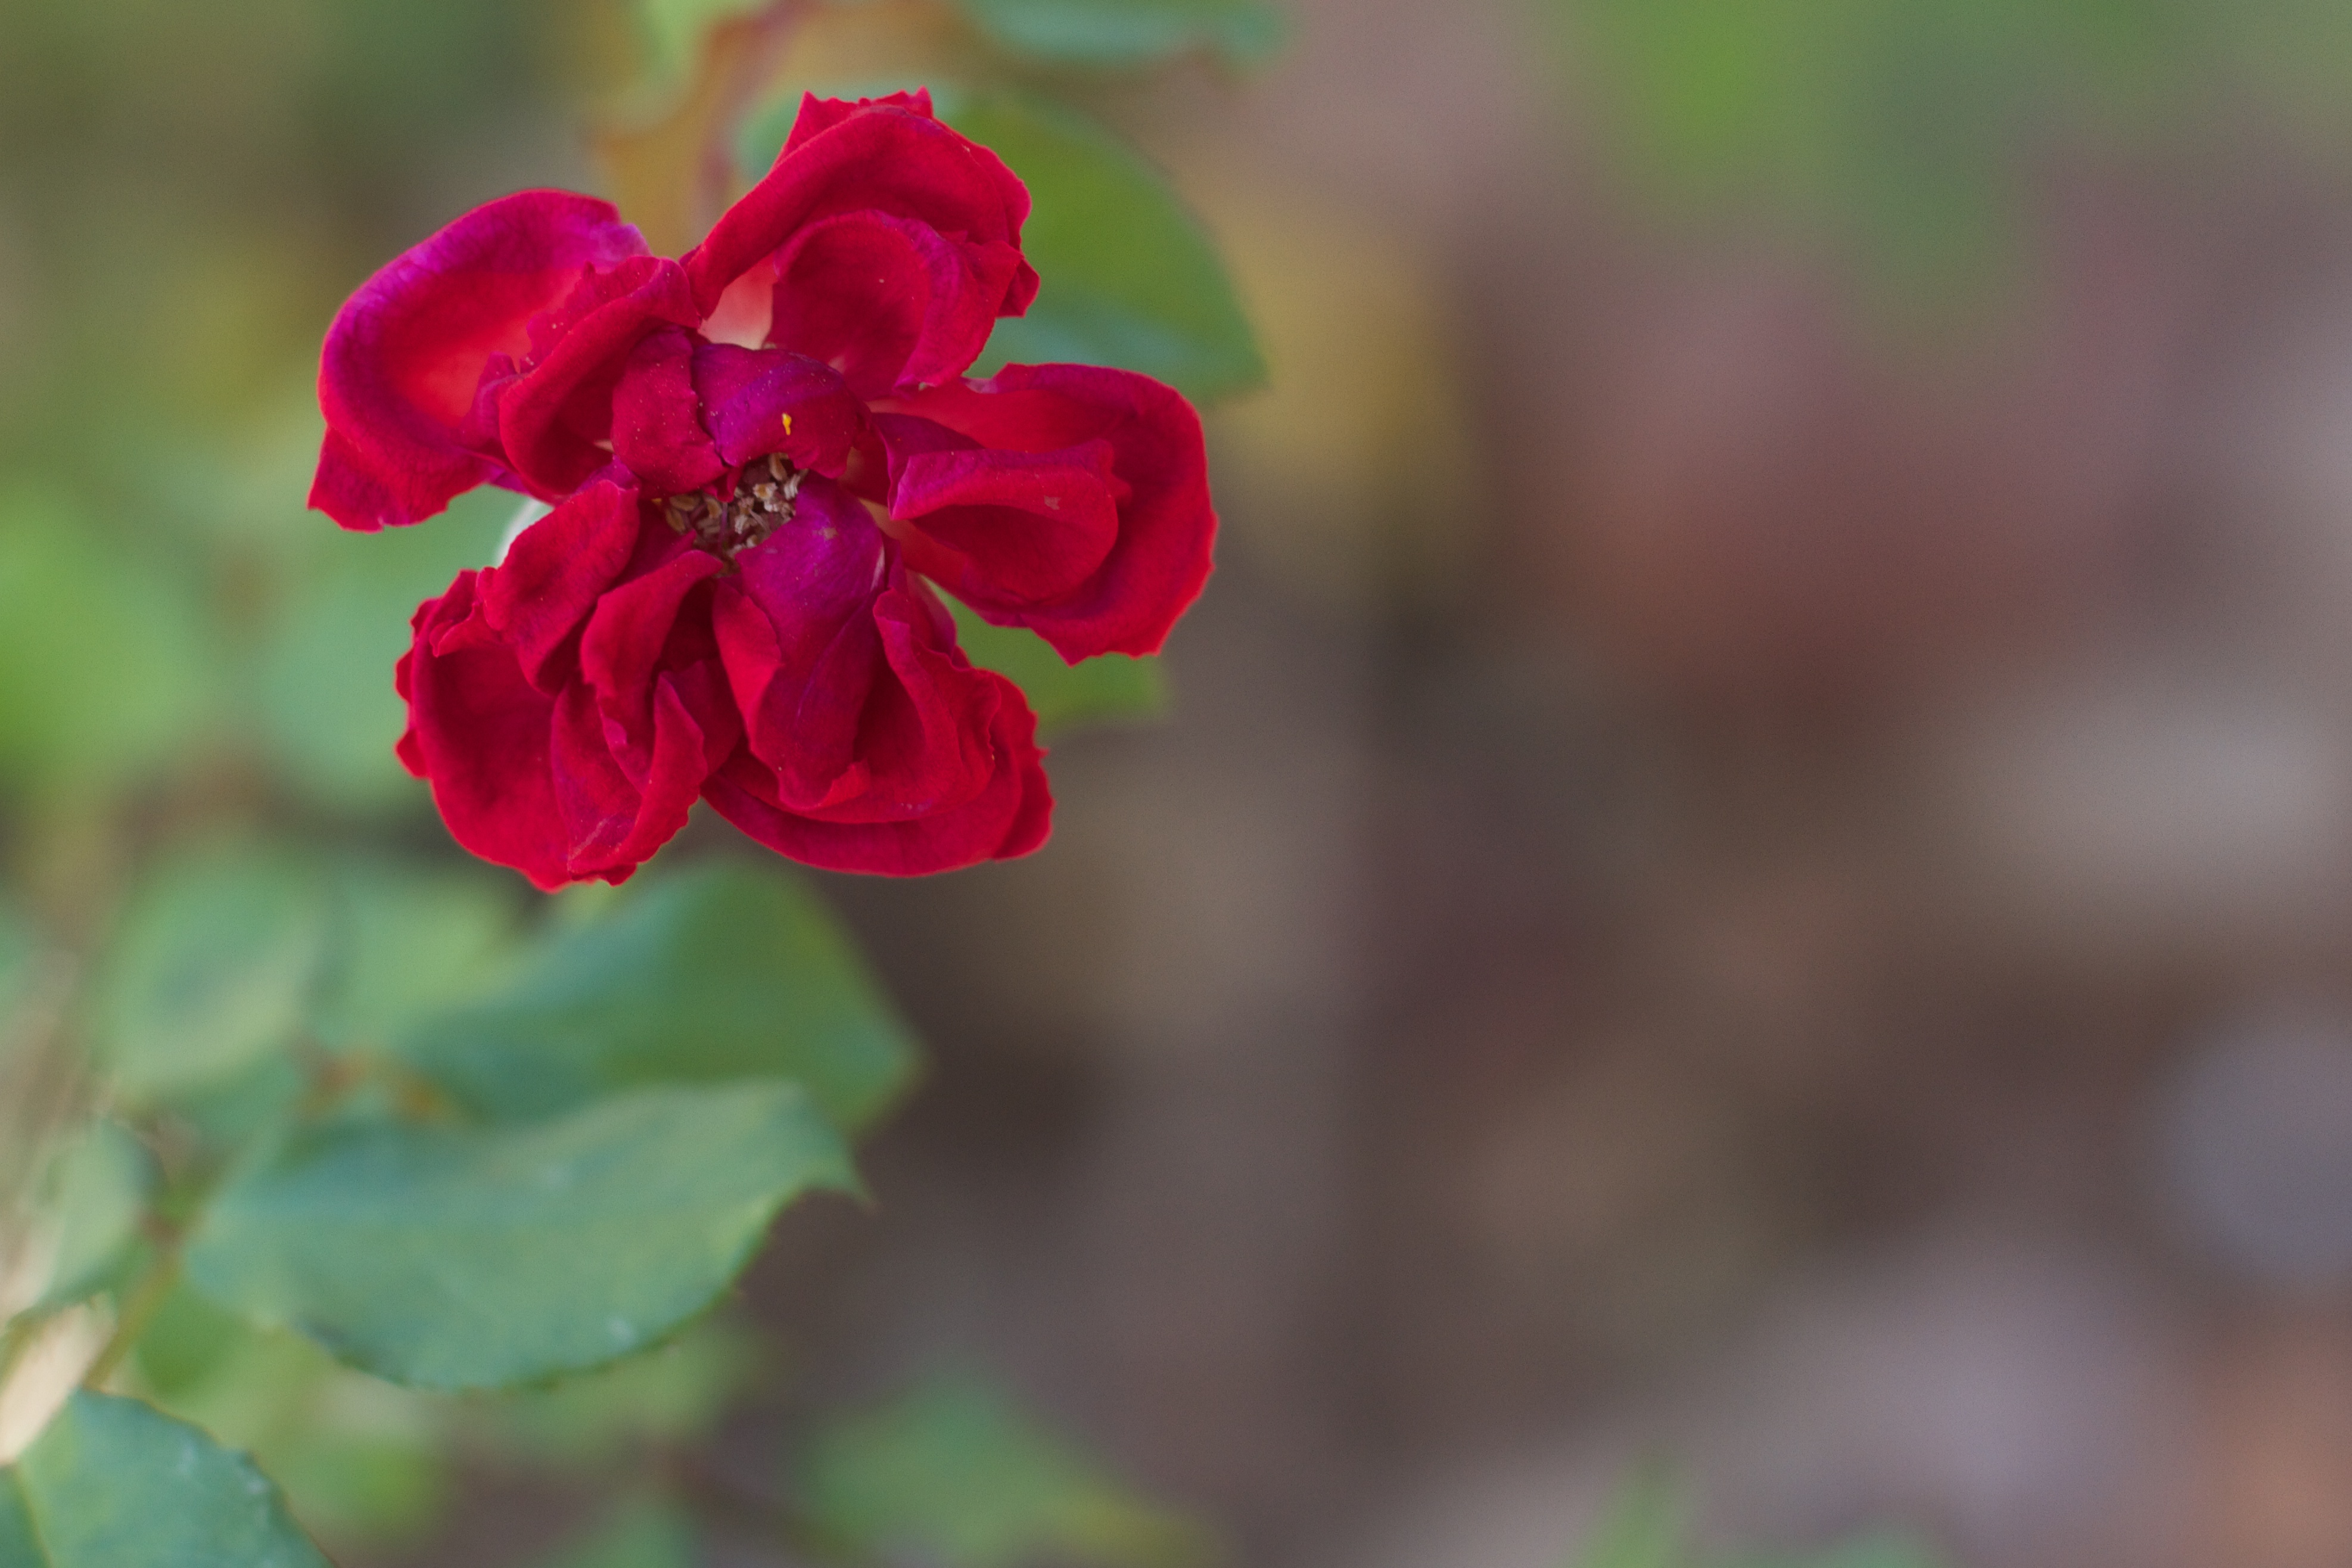
nature, blossom, plant, leaf, flower, petal, rose, botany, flora, wildflower, close up, macro photography, flowering plant, annual plant, plant stem, land plant